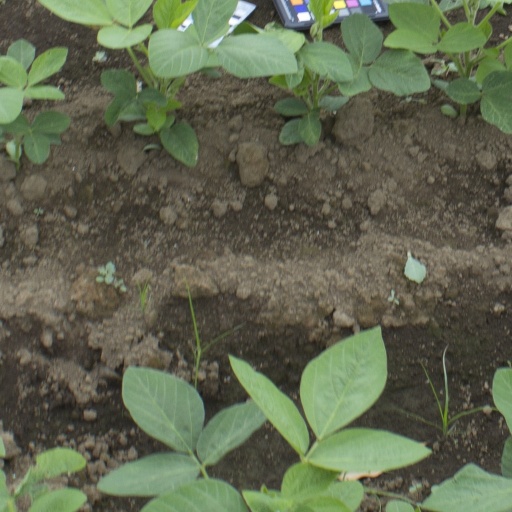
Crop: soybean